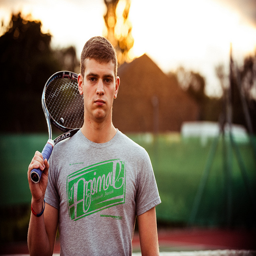
there is a man that is holding a tennis racket over his shoulder
a man resting a tennis racket on his shoulder
A man with a racket but most of the scene can not be seen.
A man standing on a court, holding a tennis racket.
A man holding a tennis racquet over his right shoulder.